Jaxson Hayes

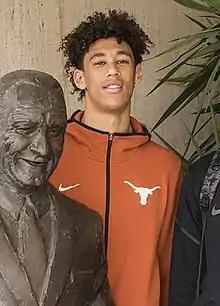
Hayes with Texas in 2018

Jaxson Reed Hayes (born May 23, 2000) is an American professional basketball player for the Los Angeles Lakers of the National Basketball Association (NBA). He played college basketball for the Texas Longhorns.